Islamic criminal law in Aceh

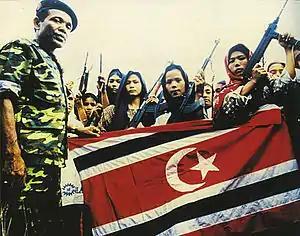
Soldiers of the now-defunct Free Aceh Movement (date unknown, photo published in 1999). The insurgency in Aceh led to a peace treaty and special autonomy in Aceh.

Aceh is the westernmost province of Indonesia, with a population of 4.49million according to the 2010 census (roughly 1.8% of Indonesia's total population). It differs from other regions of Indonesia due to its distinct political, religious, and ethnic identity, formed during the time of the indigenous pre-colonial states such as the Aceh Sultanate. Muslims in Aceh are generally more religious than those in other parts of Indonesia, and are proud of their Islamic heritage, earning the province the nickname of "Verandah of Mecca". More than 98% of Aceh's population identify as Muslim.